Yangcheon District

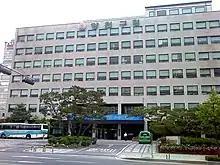
Yangcheon district office

Yangcheon District is one of the 25 districts of Seoul, South Korea, located on the southwest side of the Han River. At the centre of this district is the Mok-dong area, which is home to numerous shopping outlets, bars and restaurants, an ice rink, and large residential buildings inhabited by mostly upper-middle and upper-class families.